Egyptian Museum

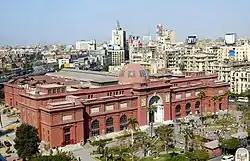

The Museum of Egyptian Antiquities, commonly known as the Egyptian Museum (also called the Cairo Museum), located in Cairo, Egypt, houses the largest collection of Egyptian antiquities in the world. It houses over 120,000 items, with a representative amount on display. Located in Tahrir Square in a building built in 1901, it is the largest museum in Africa. Among its masterpieces are Pharaoh Tutankhamun's treasure, including its iconic gold burial mask, widely considered one of the best-known works of art in the world and a prominent symbol of ancient Egypt.